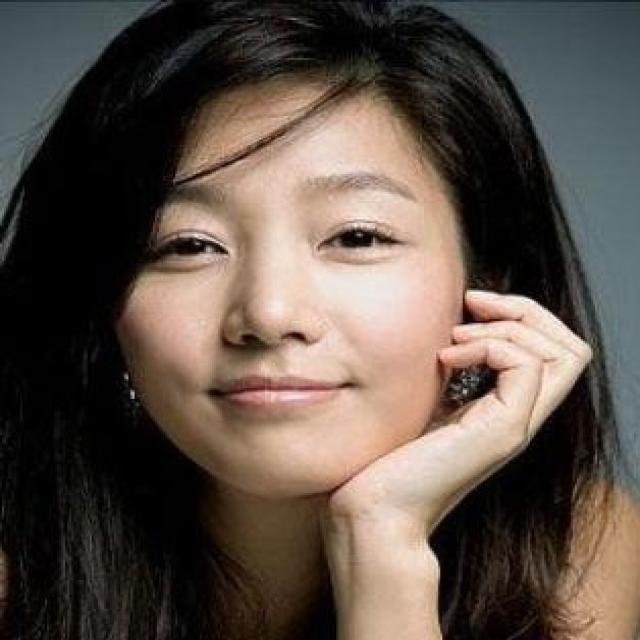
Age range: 21-44